North-West Mounted Police in the Canadian north

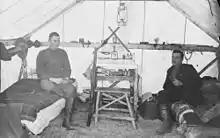
Tent picture

In 1896, huge amounts of gold were discovered in the Klondike valley. Miners streamed from Forty Mile to the new town of Dawson and, once word got out to the external world the next year, around 100,000 more rushed to the region in search of gold. To reach the Klondike, many travelled by foot over arduous mountain routes and along rivers using primitive boats, and no more than around 30–40,000 successfully reached the goldfields. An estimated 60 to 80 percent of these newcomers came from the United States and most had no experience in the mining industry. Constantine moved quickly to establish a base in the Klondike in 1896, but the small detachment soon became overwhelmed and requested urgent reinforcements from the east. Encouraged by a sense that the organisation now had a new challenge and an opportunity to turn around the criticism of the 1885 North-West Rebellion, by 1897, 96 members of the NWMP had been sent to the district and by 1898 this had increased to 288, an expensive commitment for the Canadian government and over a third of the entire NWMP, including its most experienced personnel.